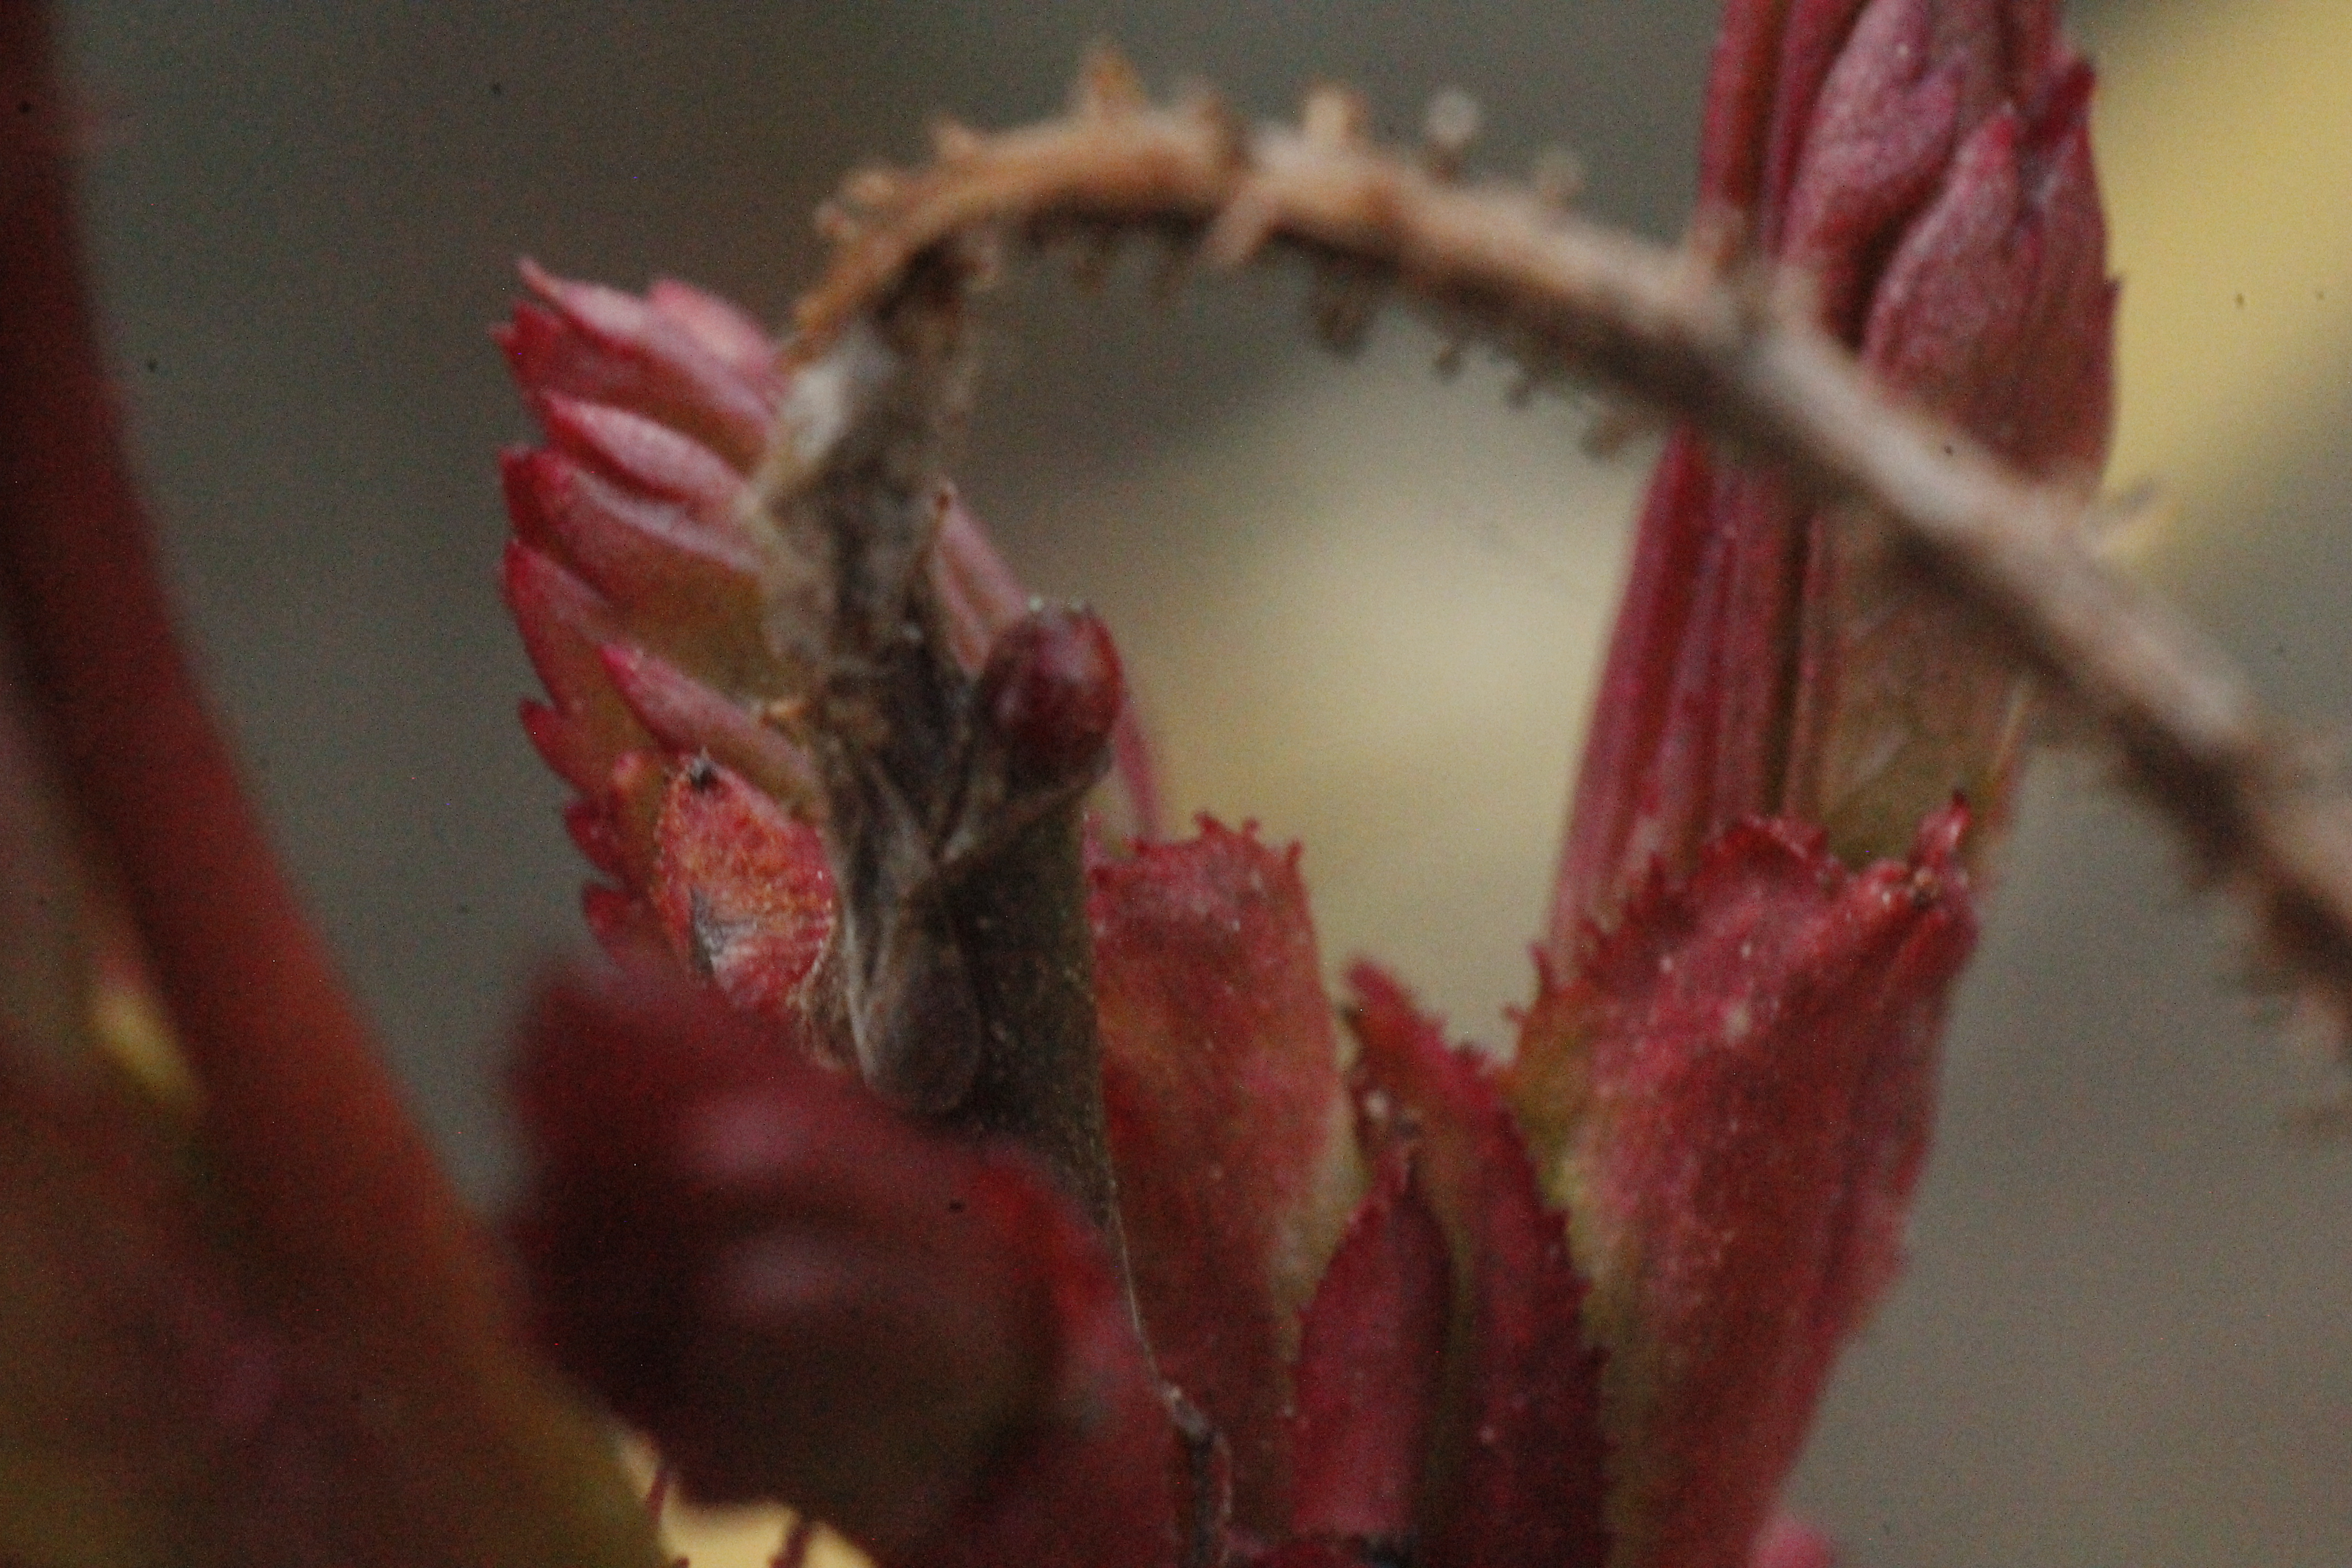
flower, plant, branch, petal, terrestrial plant, twig, Tints and shades, flowering plant, tree, macro photography, wood, close up, art, magenta, grass, carmine, peach, plant stem, blossom, thread, bud, coquelicot, still life photography, frost